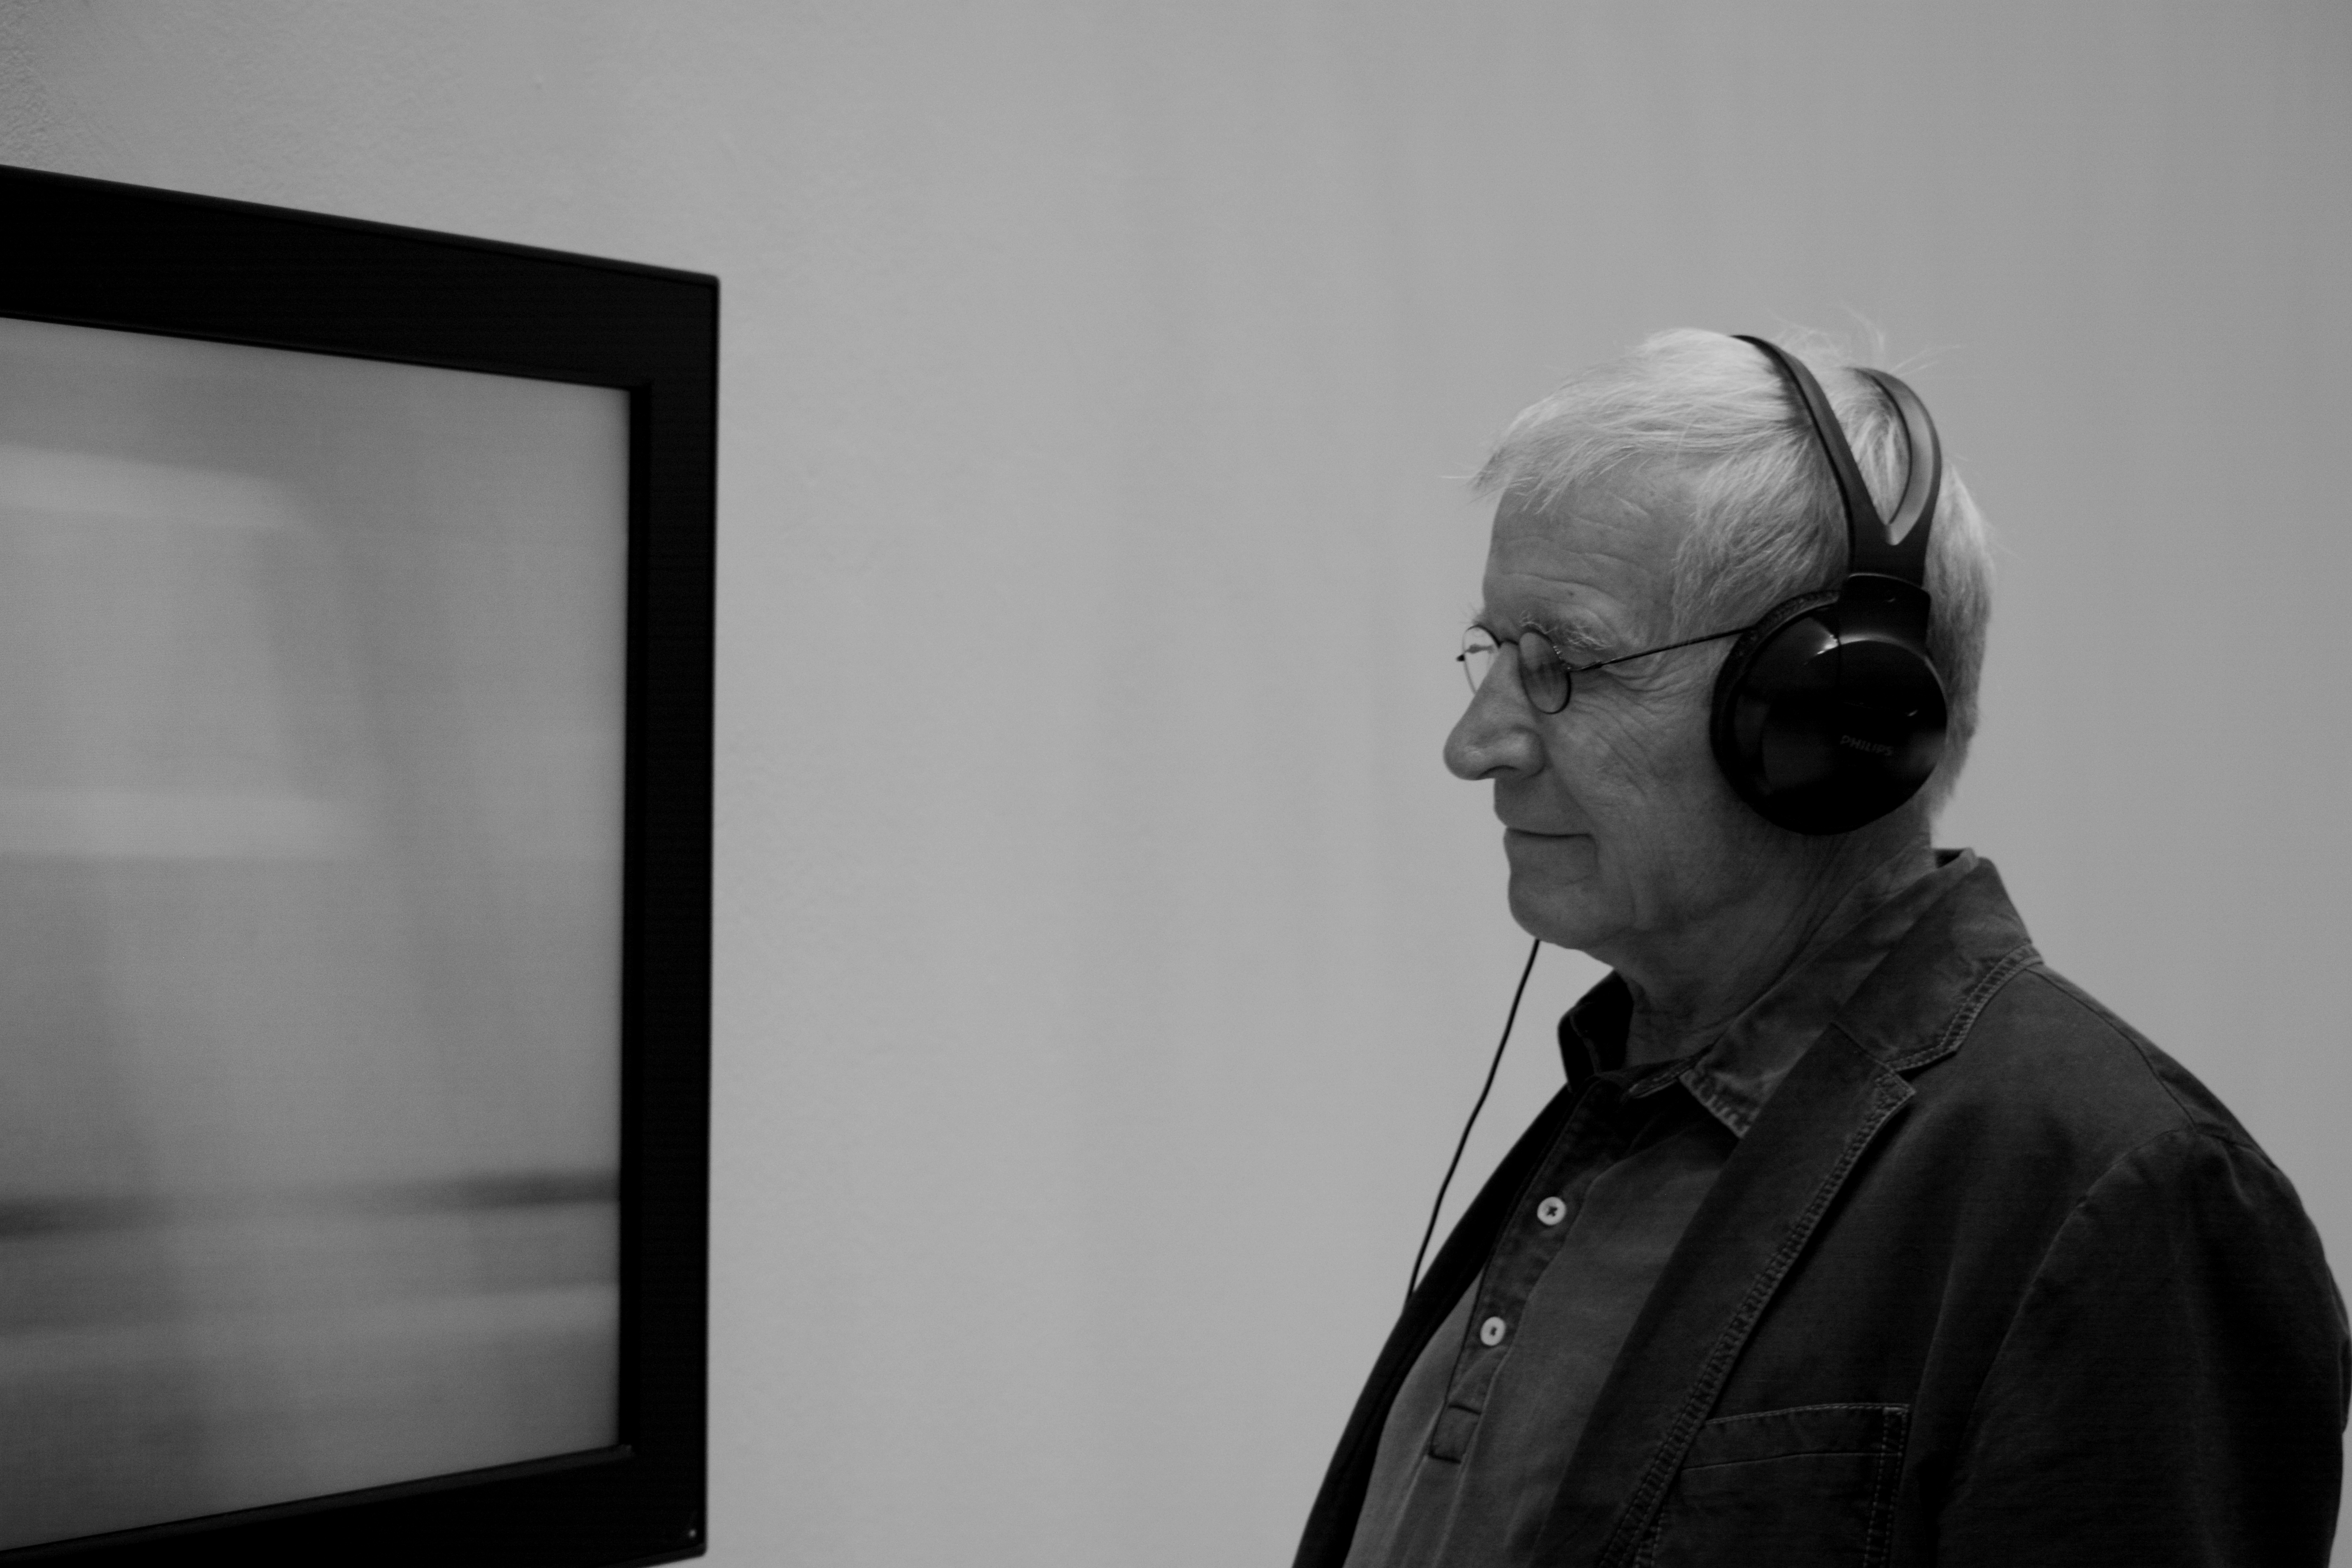
man, black and white, white, photography, portrait, human, black, monochrome, art, glasses, head, photograph, exhibition, hamburg, monochrome photography, night of the museums, deichtor halls